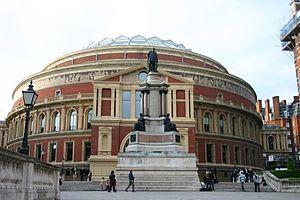
Royal Albert Hall - Londres.
A Day in the Life est une chanson des Beatles, qui clôt leur album Sgt. Pepper’s Lonely Hearts Club Band paru le 1ᵉʳ juin 1967 au Royaume-Uni et le jour suivant aux États-Unis. Portant la signature Lennon/McCartney, il s’agit en fait d’un collage de deux morceaux inachevés, l’un de John Lennon et l’autre de Paul McCartney, ce dernier étant placé au milieu de celui de Lennon.
Smile est un groupe de rock britannique, originaire de Londres, en Angleterre. Il est formé en 1967 et a existé pendant un peu plus de deux ans. Smile, composé à l'origine des guitaristes Brian May et Chris Smith, du batteur Roger Taylor et du chanteur-bassiste Tim Staffell, est surtout connu pour avoir donné naissance au groupe Queen, après le départ de Staffell. Aucun enregistrement n'est sorti sur le marché durant la brève carrière de Smile ; les rares compilations existantes sont toutes sorties durant l'ère Queen.